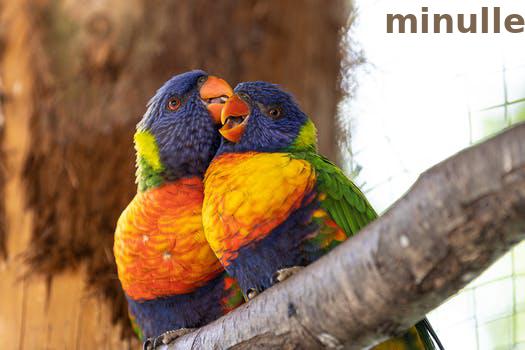
Label: Watermark